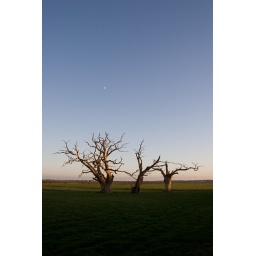
Ancient oak trees near Mundun, mentioned in the Domesday book (1086 AD)